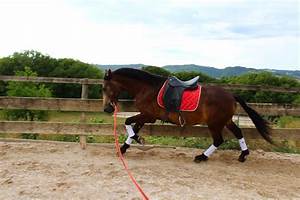
Label: cavallo